Dresden to Teplitz Post Road

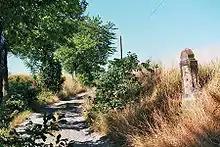
Section of the Old Dresden to Teplitz Post Road near Niederseidewitz

The Old and New Dresden to Teplitz Post Roads are passes over the Ore Mountains and form part of the well-known ancient road system known as the Kulmer Steig, which ran from the Elbe Valley near Dresden over the Eastern Ore Mountains to Teplitz (now Teplice), Bohemia. Today the Saxon section of the Old Dresden to Teplitz Post Road is the best preserved of these historic transport links, complete with old Electorate of Saxony postal milestones.